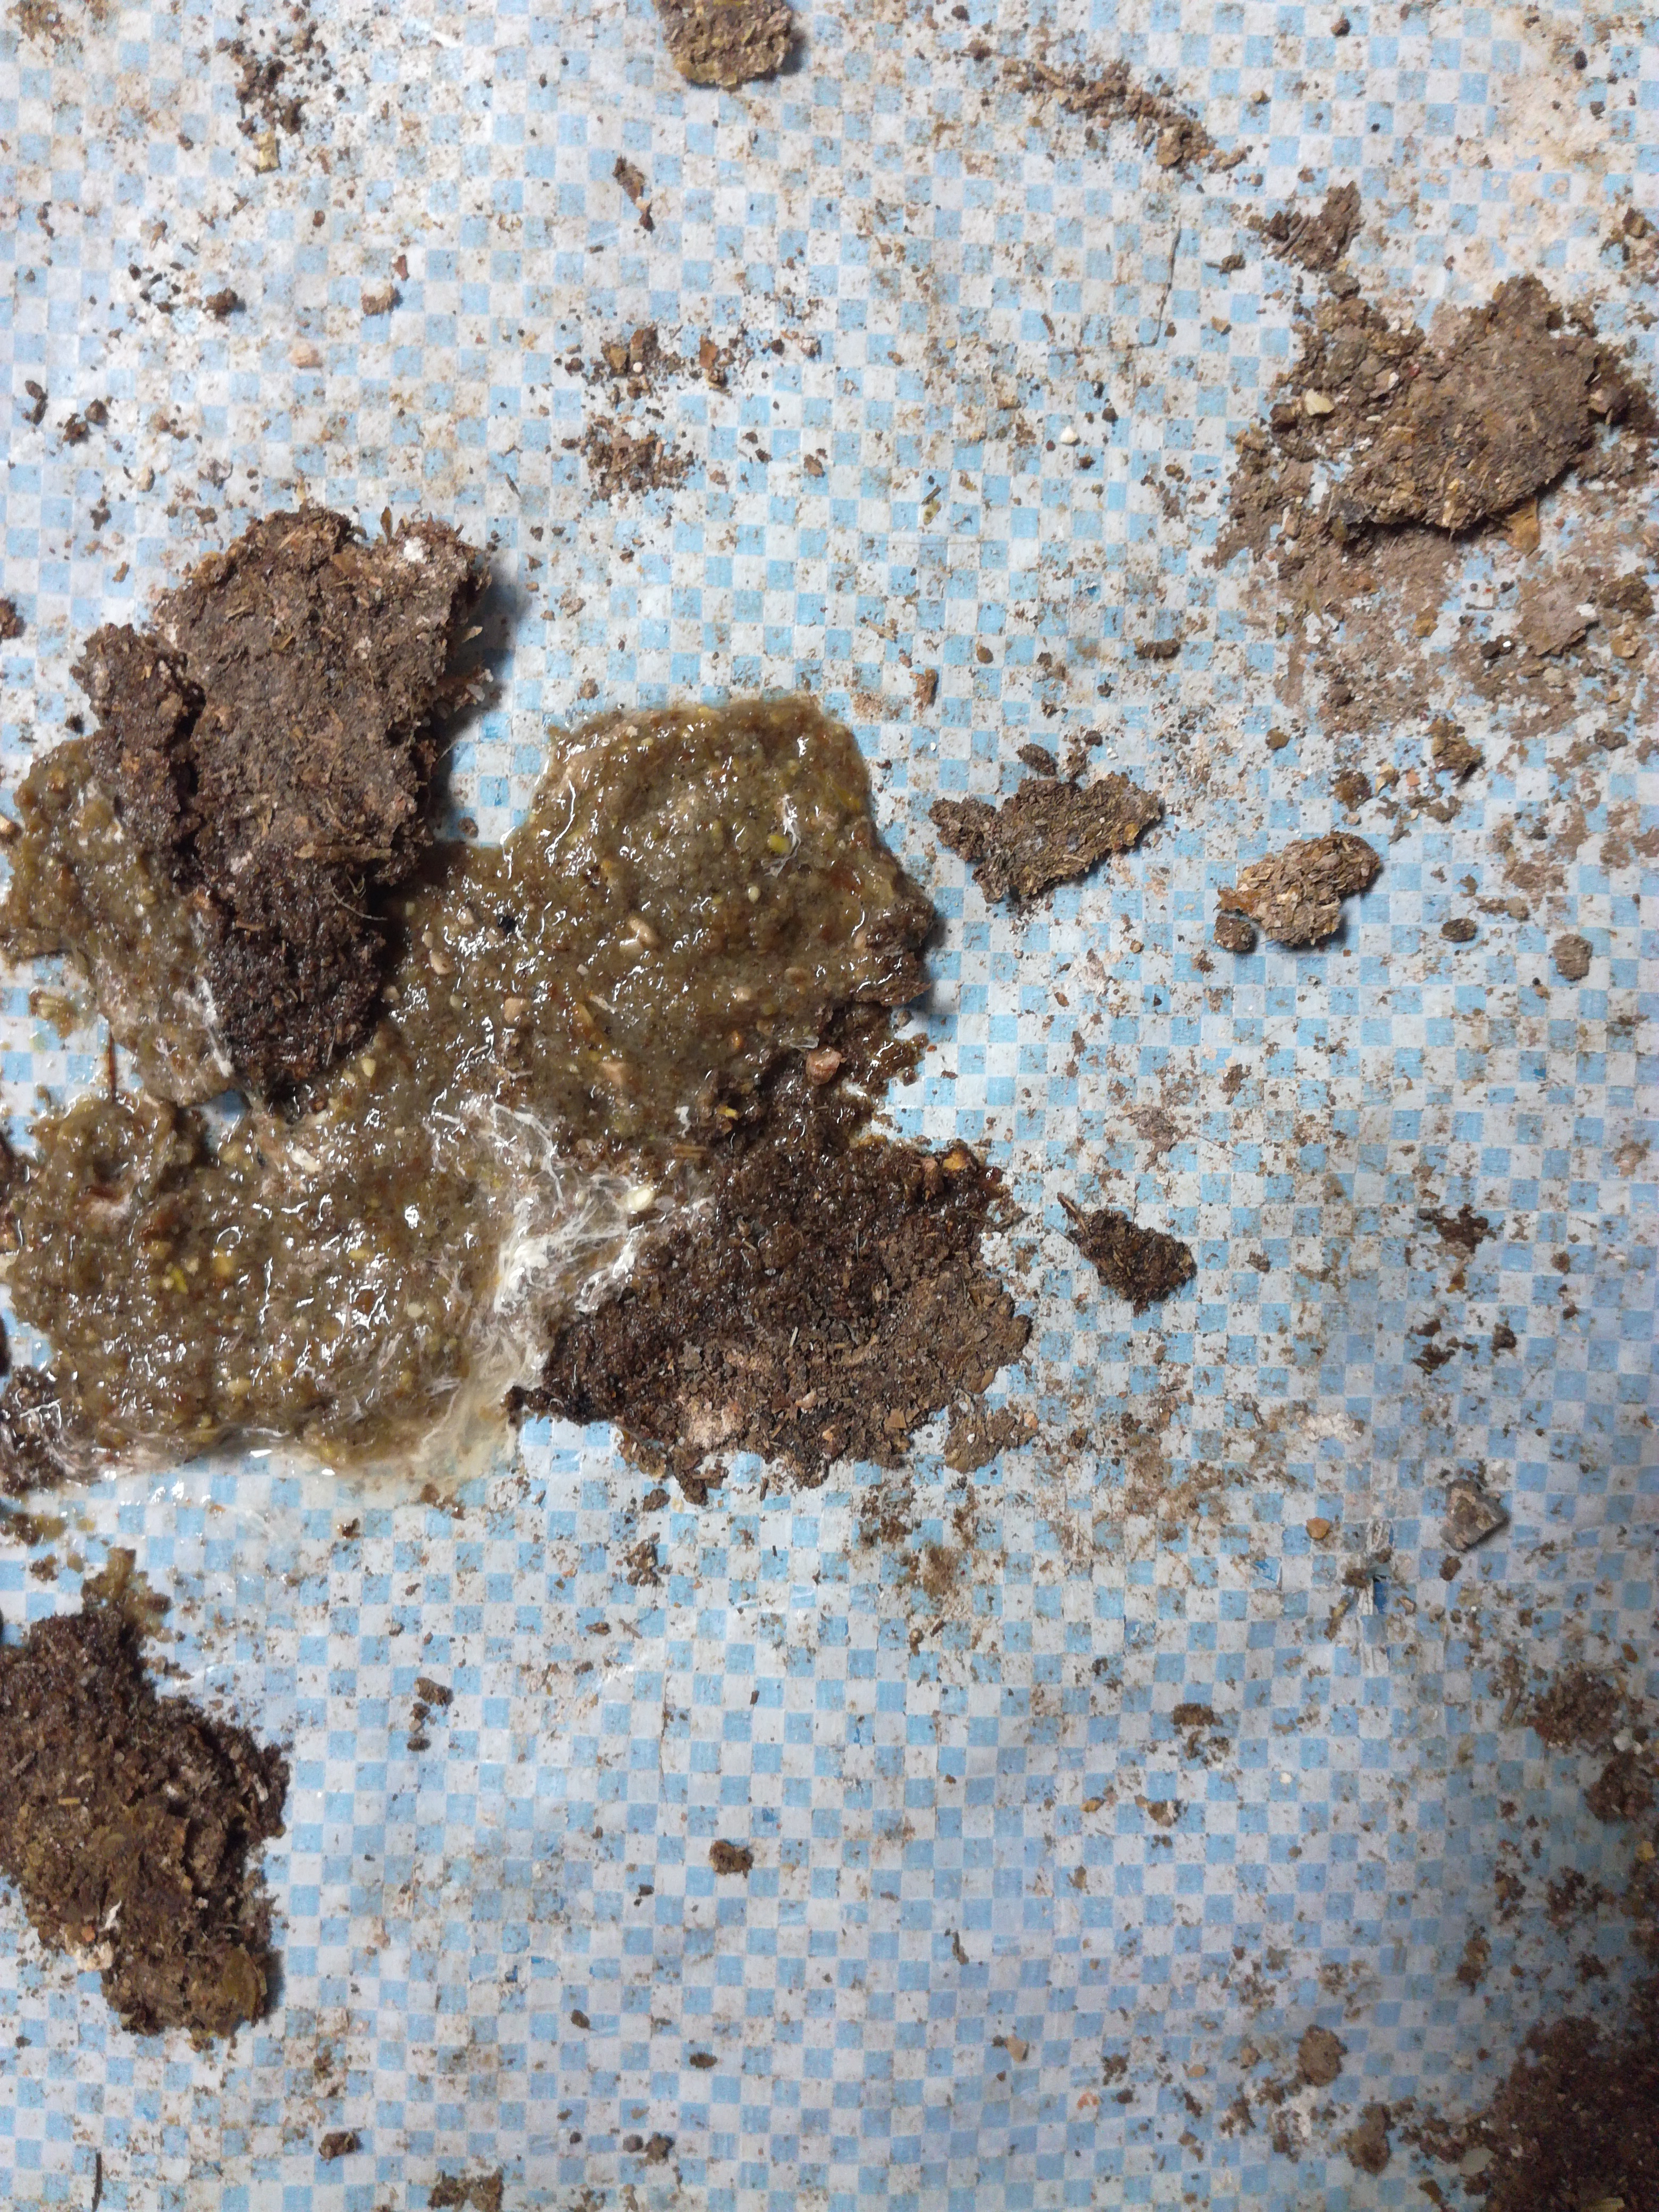
PCR-confirmed diagnosis: Salmonella